Edward Ludwig

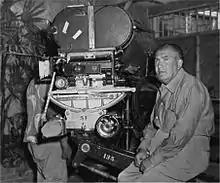
On the set of "Big Jim McLain", 1952

Edward Irving Ludwig (October 7, 1899 – August 20, 1982) was a Russian-born American film director and writer. He directed nearly 100 films between 1921 and 1963 (some under the names Edward I. Luddy and Charles Fuhr).